Guyana Airways

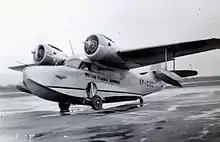
A Grumman G-21 Goose of British Guiana Airways circa 1955, at Piarco International Airport

The company was founded by Art J. Williams and Harry Wendt in 1939 as British Guiana Airways using Ireland flying boats. Although it was a private venture, the colonial government provided subsidies. In the 1940s, the company began operating with the Grumman G-21 Goose. In July 1955, the colonial government bought BGA. At this time, BWIA West Indies Airways provided management assistance. In September 1963, the name was shortened to "Guyana Airways". In May 1966, Guyana became an independent nation. The airline leased all of its aircraft, which resulted in many different aircraft types being flown during the airline's existence, such as Russian-made Tupolev and American Boeing jets.